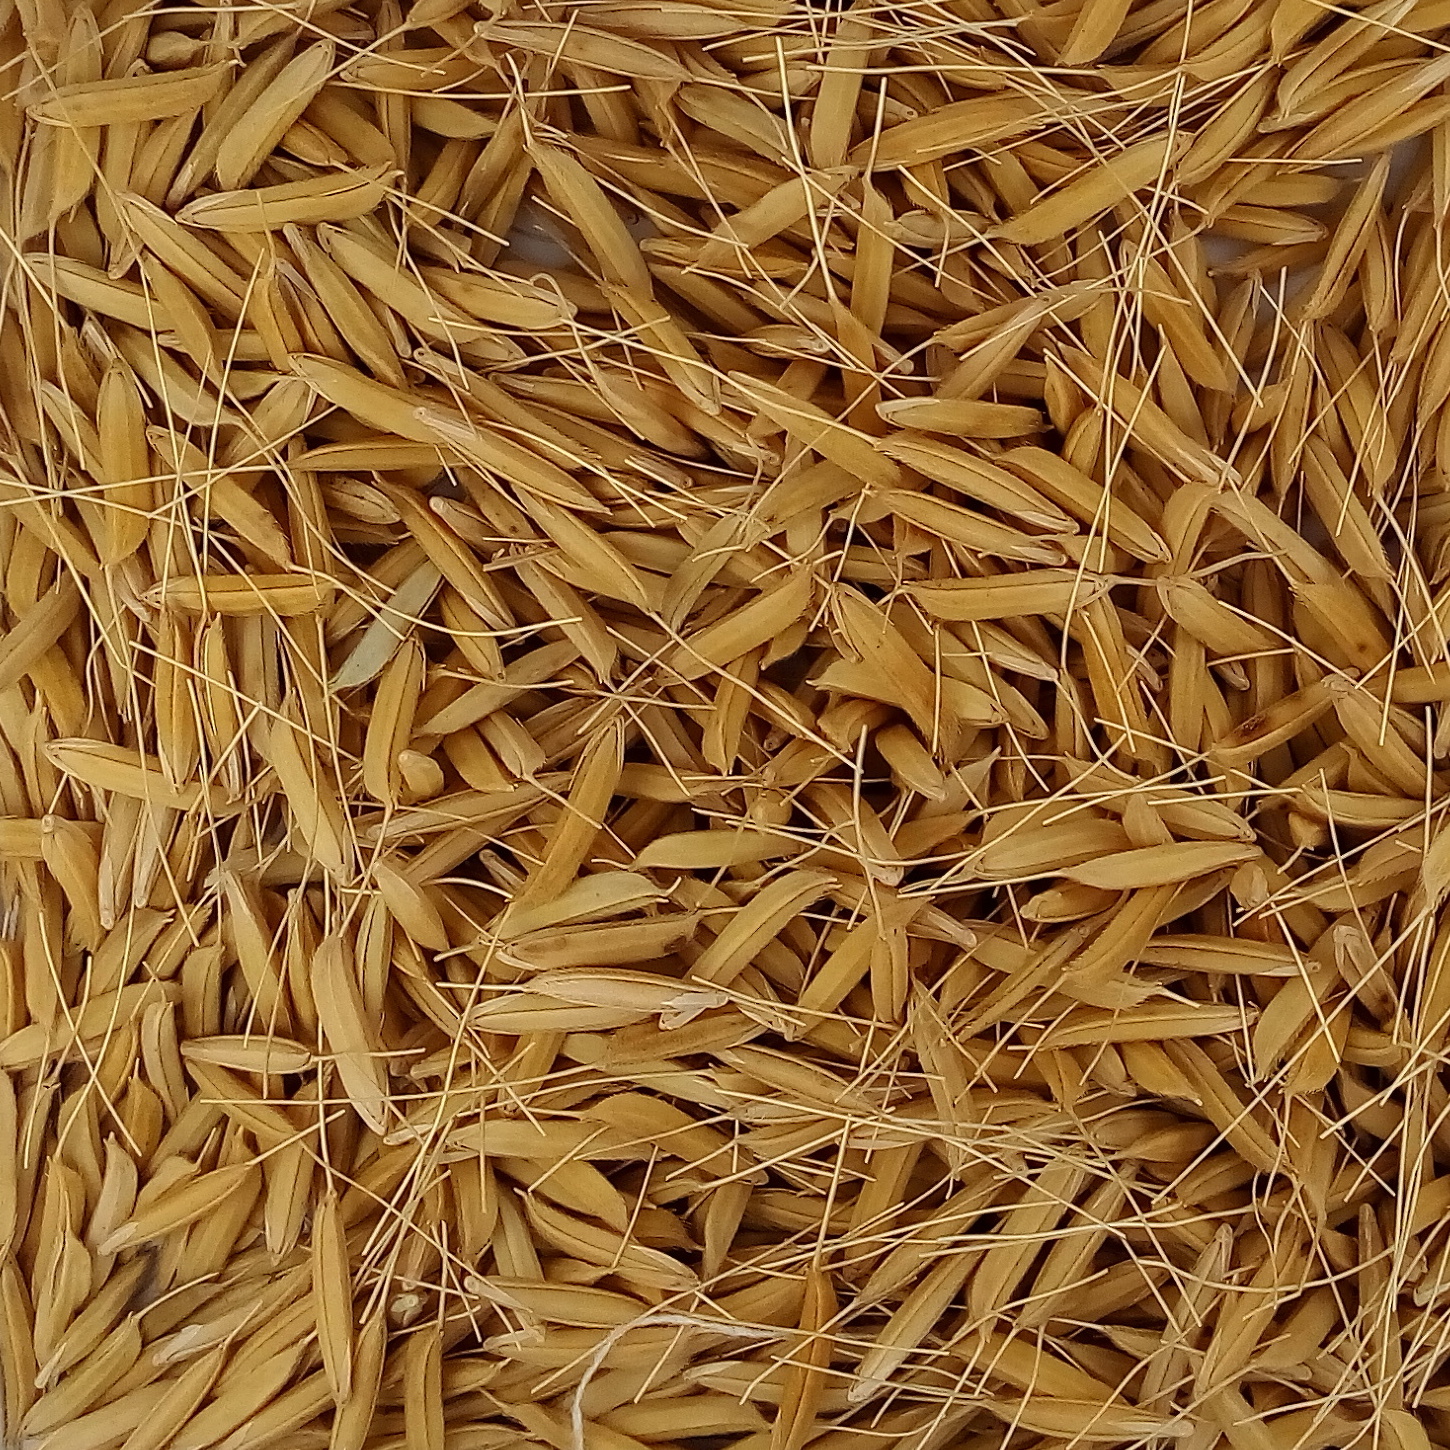
Rice seed variety: 1637